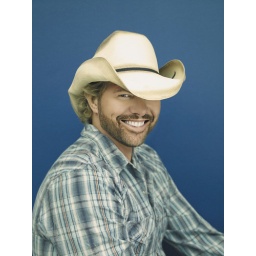
hat over one eye - blue checked shirt - adorable smile